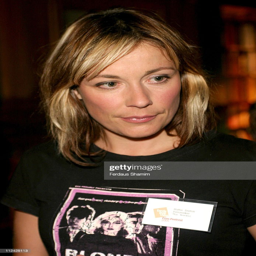
film director during festival - launch party .